Sri Krishna Pandaveeyam

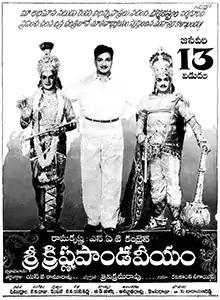
Theatrical release poster

Sri Krishna Pandaveeyam is a 1966 Indian Telugu-language Hindu mythological film directed by N. T. Rama Rao, who also co-wrote the script with Samudrala Sr. Produced by N. Trivikrama Rao under the banners NAT and Ramakrishna Cine Studios, the film features N. T. Rama Rao, Uday Kumar, and S. Varalakshmi in lead roles, with music composed by T. V. Raju. N. T. Rama Rao portrays dual roles as Krishna and Duryodhana, while the film marks the Telugu debut of actress K. R. Vijaya. "Sri Krishna Pandaveeyam" was a commercial success at the box office.